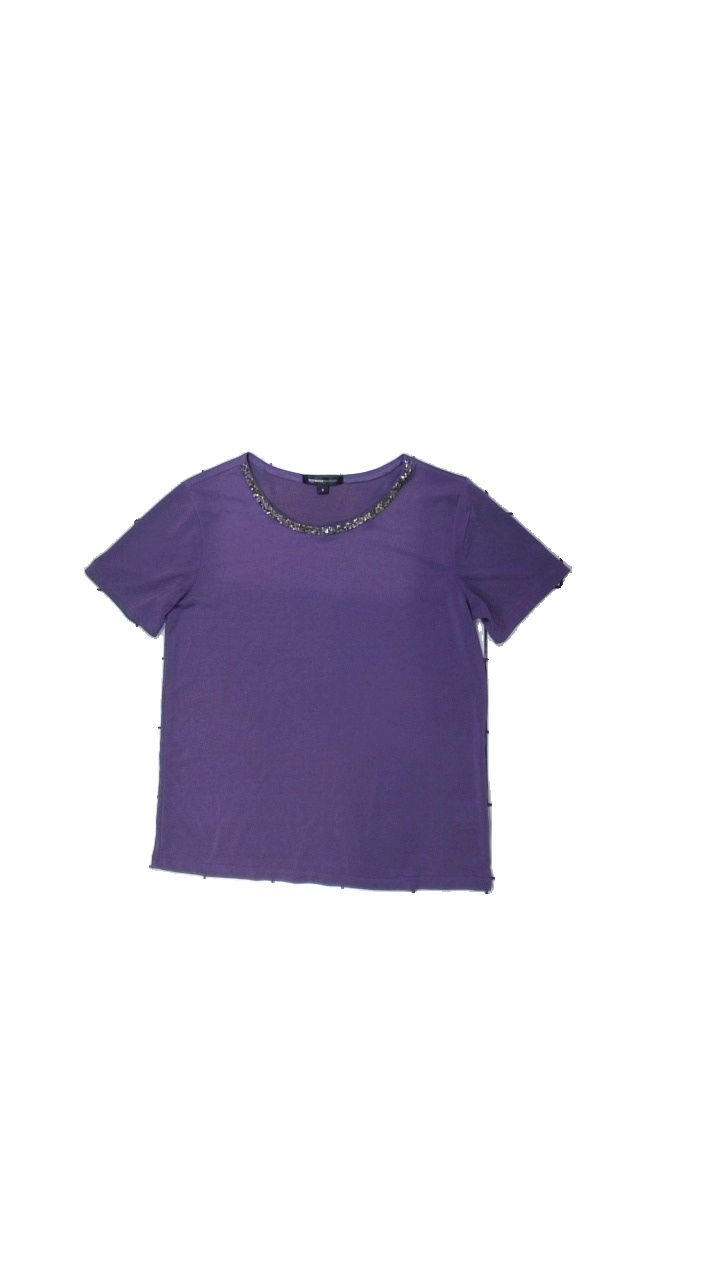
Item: T-shirt (Ladies)
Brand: Mywear (ica)
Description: t-shirt med glitter tryck
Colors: Purple
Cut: C-collar
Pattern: Glitter
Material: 100% polyester
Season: All
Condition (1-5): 4
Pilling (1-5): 5
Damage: missfärgat
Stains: Minor
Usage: Export
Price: <50